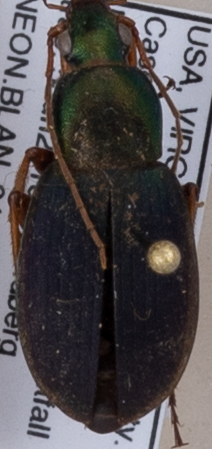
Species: Chlaenius aestivus
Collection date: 2018-06-05
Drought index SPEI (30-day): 2.09
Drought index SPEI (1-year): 0.748
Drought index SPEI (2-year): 0.9